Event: Nepal Earthquake
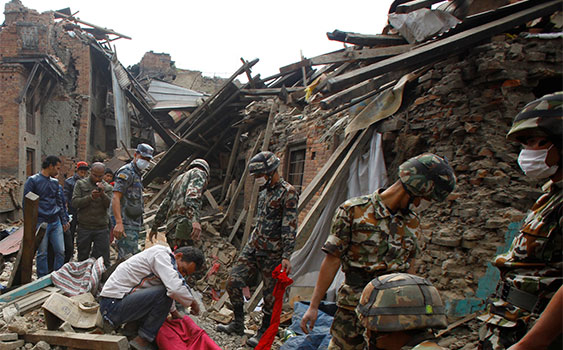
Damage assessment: damage